Court of Castle Chamber

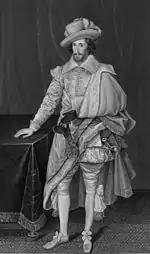
Lord Falkland

While Star Chamber developed gradually over time, Castle Chamber was established by a special commission under the privy seal of Queen Elizabeth I in June 1571. Due to the ineffectiveness of the regular Irish courts in dealing with serious crime, the establishment of a separate Star Chamber jurisdiction in Ireland was a reform which had been proposed by successive Lord Deputies, notably Sir Henry Sidney, who in the months before his recall to England at the end of his first term as Lord Deputy in 1567, helped to draw up the plans for the new court. In time this project gained the support of the leading minister William Cecil, 1st Baron Burghley, and of the Queen herself. In the Queen's own words: